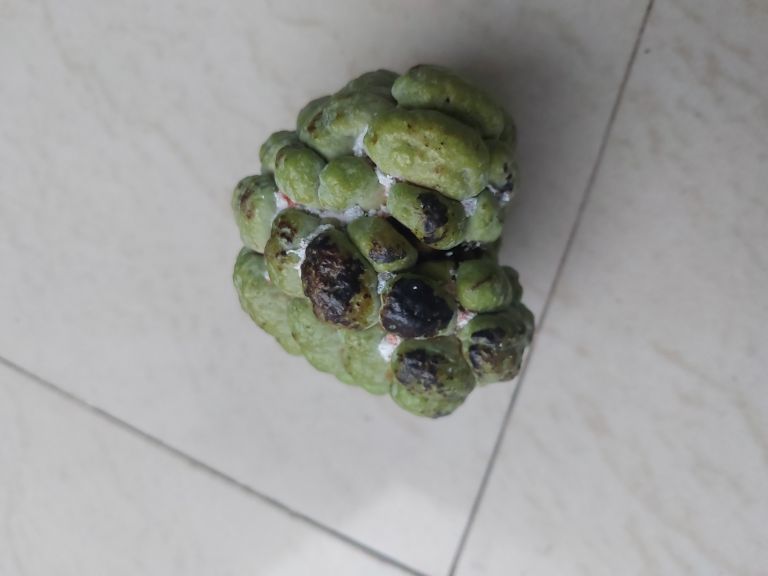
Disease label: Blank Canker